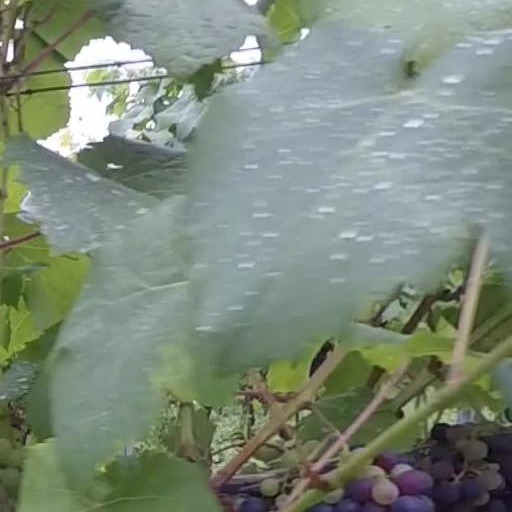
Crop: grape